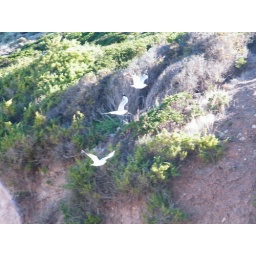
A sunny day walking by the beach